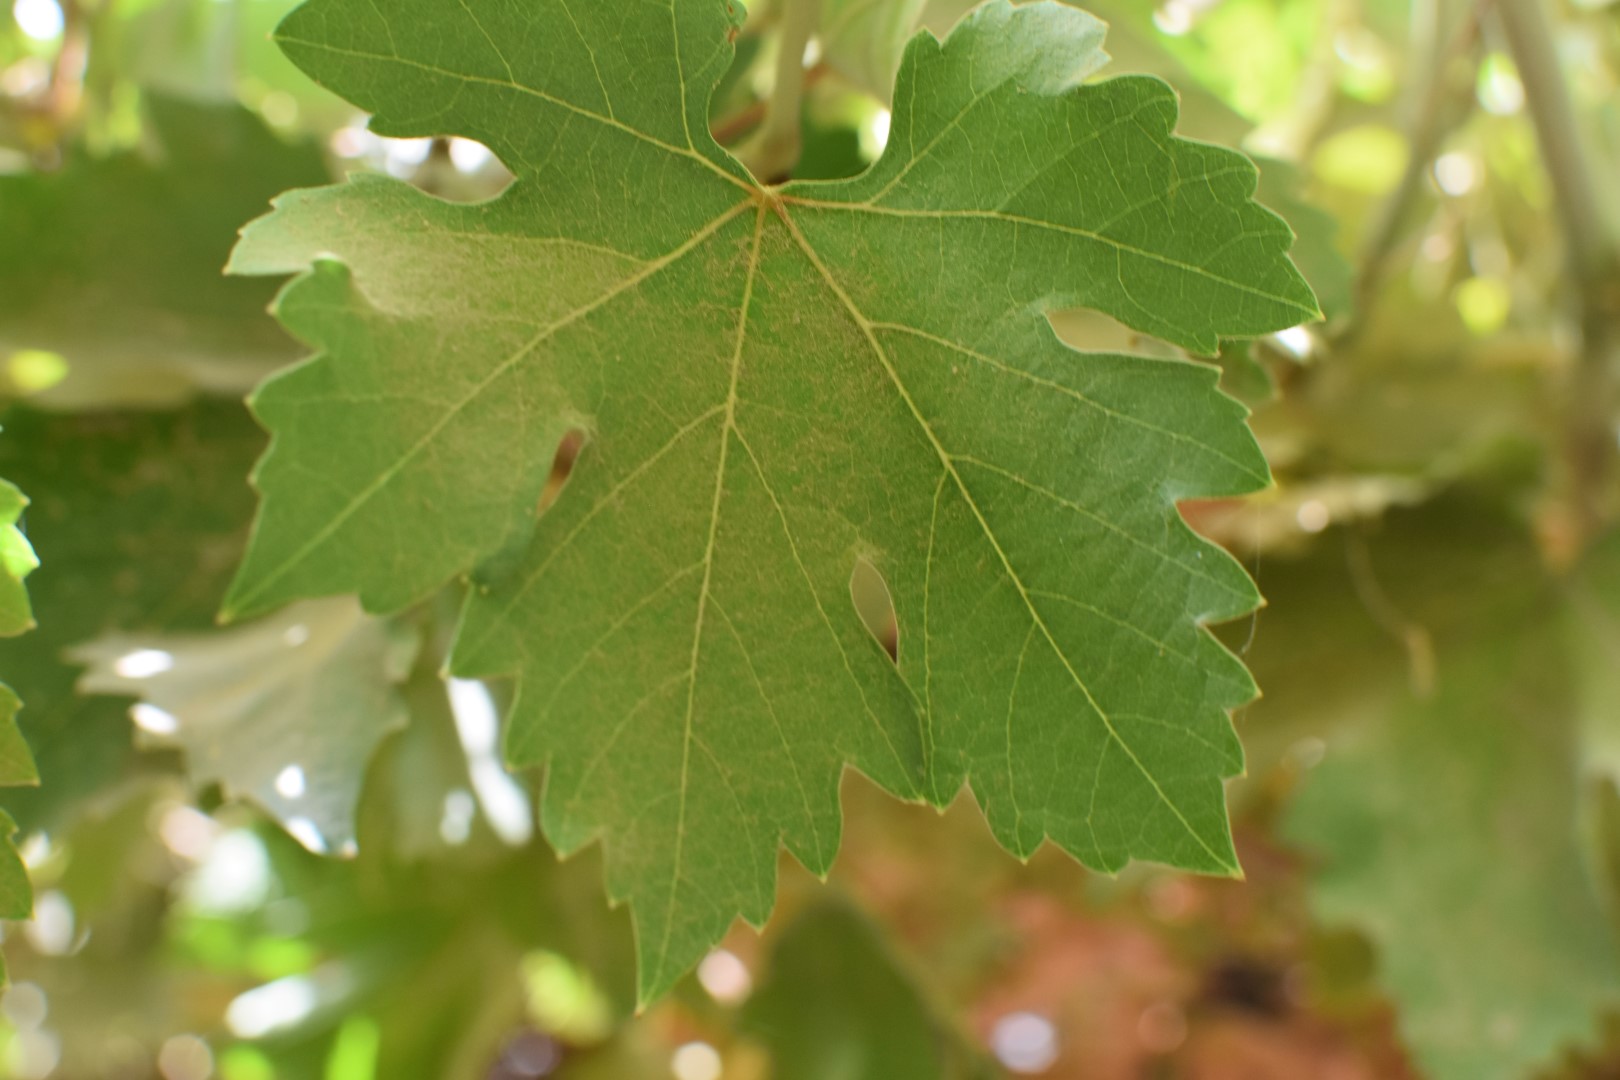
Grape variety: Riasi